Newfield Bridge

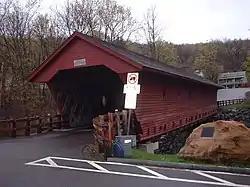
Newfield Covered Bridge, February 2010

Newfield Bridge is a wooden covered bridge over the Cayuga Inlet west branch. It is in Newfield, Tompkins County, New York. It is one of 29 covered bridges in New York State and the oldest covered bridge in New York that continues to carry motor vehicle traffic.